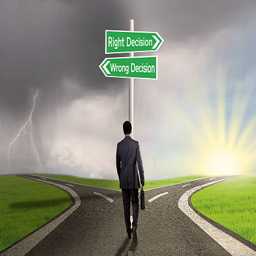
worker facing choices on the road